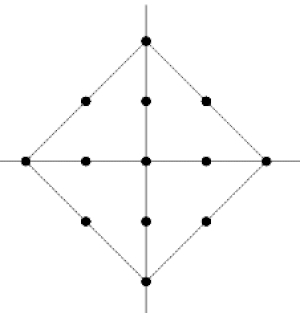
x
En mathématiques, et notamment en combinatoire, les nombres de Delannoy dénombrent les chemins joignant deux points d'un réseau carré, en pas horizontaux, verticaux, et aussi diagonaux. Ils sont ainsi nommés en l'honneur de l'officier français, mathématicien amateur et aussi historien Henri Auguste Delannoy. Ce dernier a présenté ce problème comme recherche de dénombrement de chemins parcourus par la reine dans un échiquier.